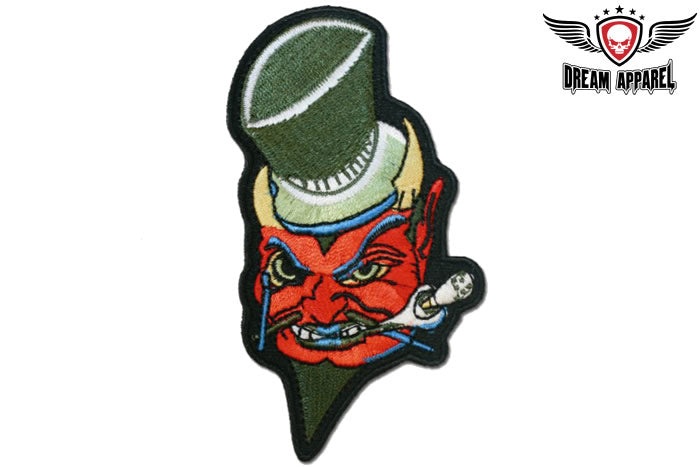
Evil Leprechaun
Jacket patch Beautiful Evil Leprechaun Design 4" x 2" Style oriented Celebrate Saint Patrick's Day with this awesome Evil Leprechaun patch for motorcycle jackets, or leather vests. This beautiful patch goes great on any jacket. Just throw it on and get ready to be the talk of the day. If you're into the all eyes on you type of feeling then this is a perfect addition to your closet. Grab yours now!
Brand: California Biker Leathers
Category: Arts & Entertainment > Hobbies & Creative Arts > Arts & Crafts > Art & Crafting Materials > Embellishments & Trims > Appliques & Patches